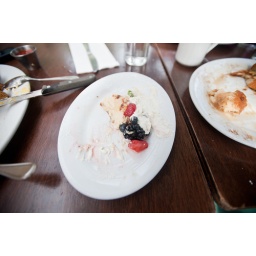
screen door in portland, or